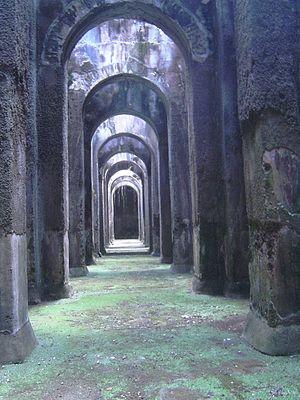
Portus Julius est le premier port d'attache de la marine romaine tout près de la future base navale de Misène. Il était situé dans l'actuelle province de Naples, en Campanie.